Giuseppe Carlucci

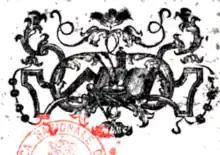
The decoration on the frontispiece

The frontispiece of Giuseppe Carlucci's work is not particularly decorated. There is only a drawing, depicting a book, a compass, a square, a lamp and an inkwell. The scholar Barbara Raucci hypothesized that it denotes the Freemasonry, and that Giuseppe Carlucci (or whoever published the book) may have joined a secret society. According to some scholars, it is likely that, in the mid-18th century, there was already a Masonic lodge in the city of Altamura.